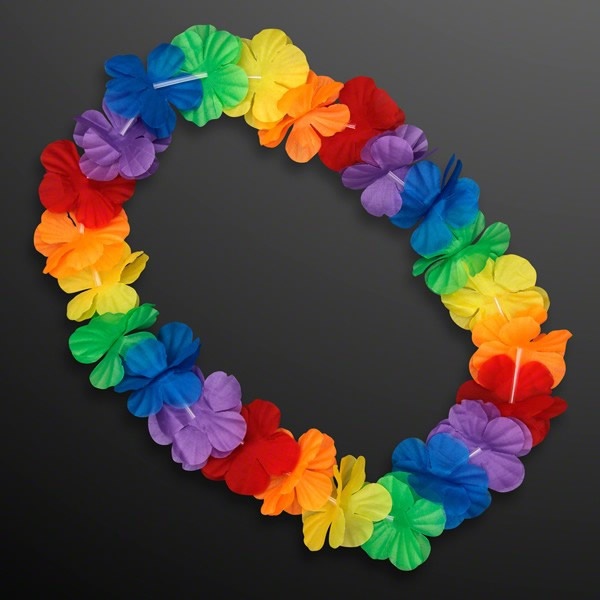
Blinkee A5080 Hawaiian Flower Lei Necklace, Rainbow
These Hawaiian Flower Lei Necklaces perfect for nights out on the town, or bringing the flavor of Hawaii to your luau party, clubs, cruise ships, tropical summer night BBQ's, Spring Break, Mardi Gras, & more. Hawaiian Flower Lei's do not light up but are sure to bring extra fun to any and all of your festivities! Specifications: Necklace Length: 36" Flower Colors: Rainbow
Brand: Rose Chloe
Category: Apparel & Accessories > Clothing Accessories > Leis